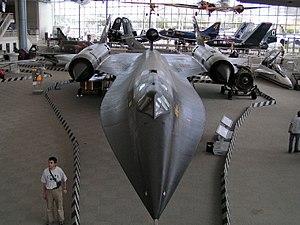
Le Museum of Flight est un musée privé d'aéronautique et d'aérospatiale, fondé en 1965, situé sur l'aéroport Boeing-Comté de King à Tukwila, au sud de Seattle dans l'État de Washington.